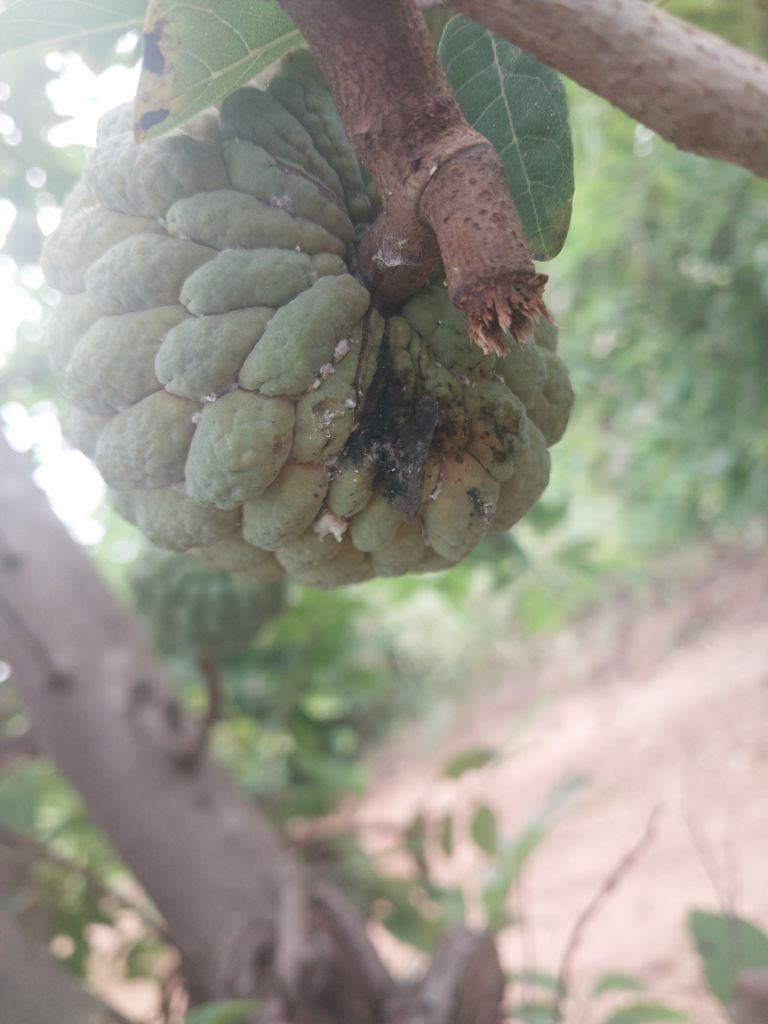
Disease label: Athracnose